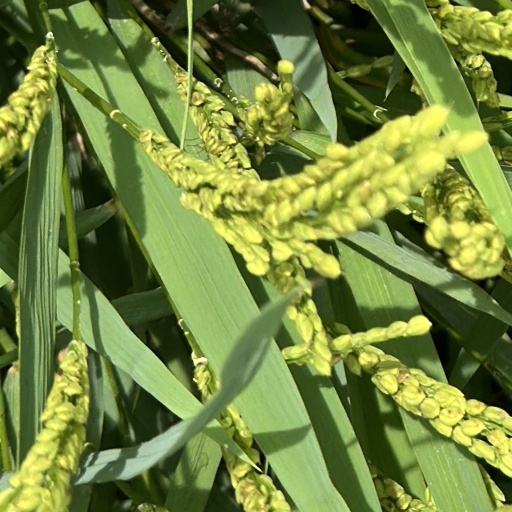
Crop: rice